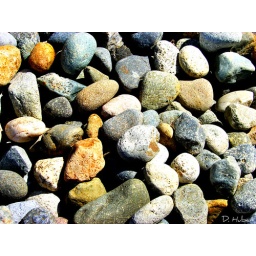
Well, not in the river any more. Now it's decorative rock next to my inlaw's place.